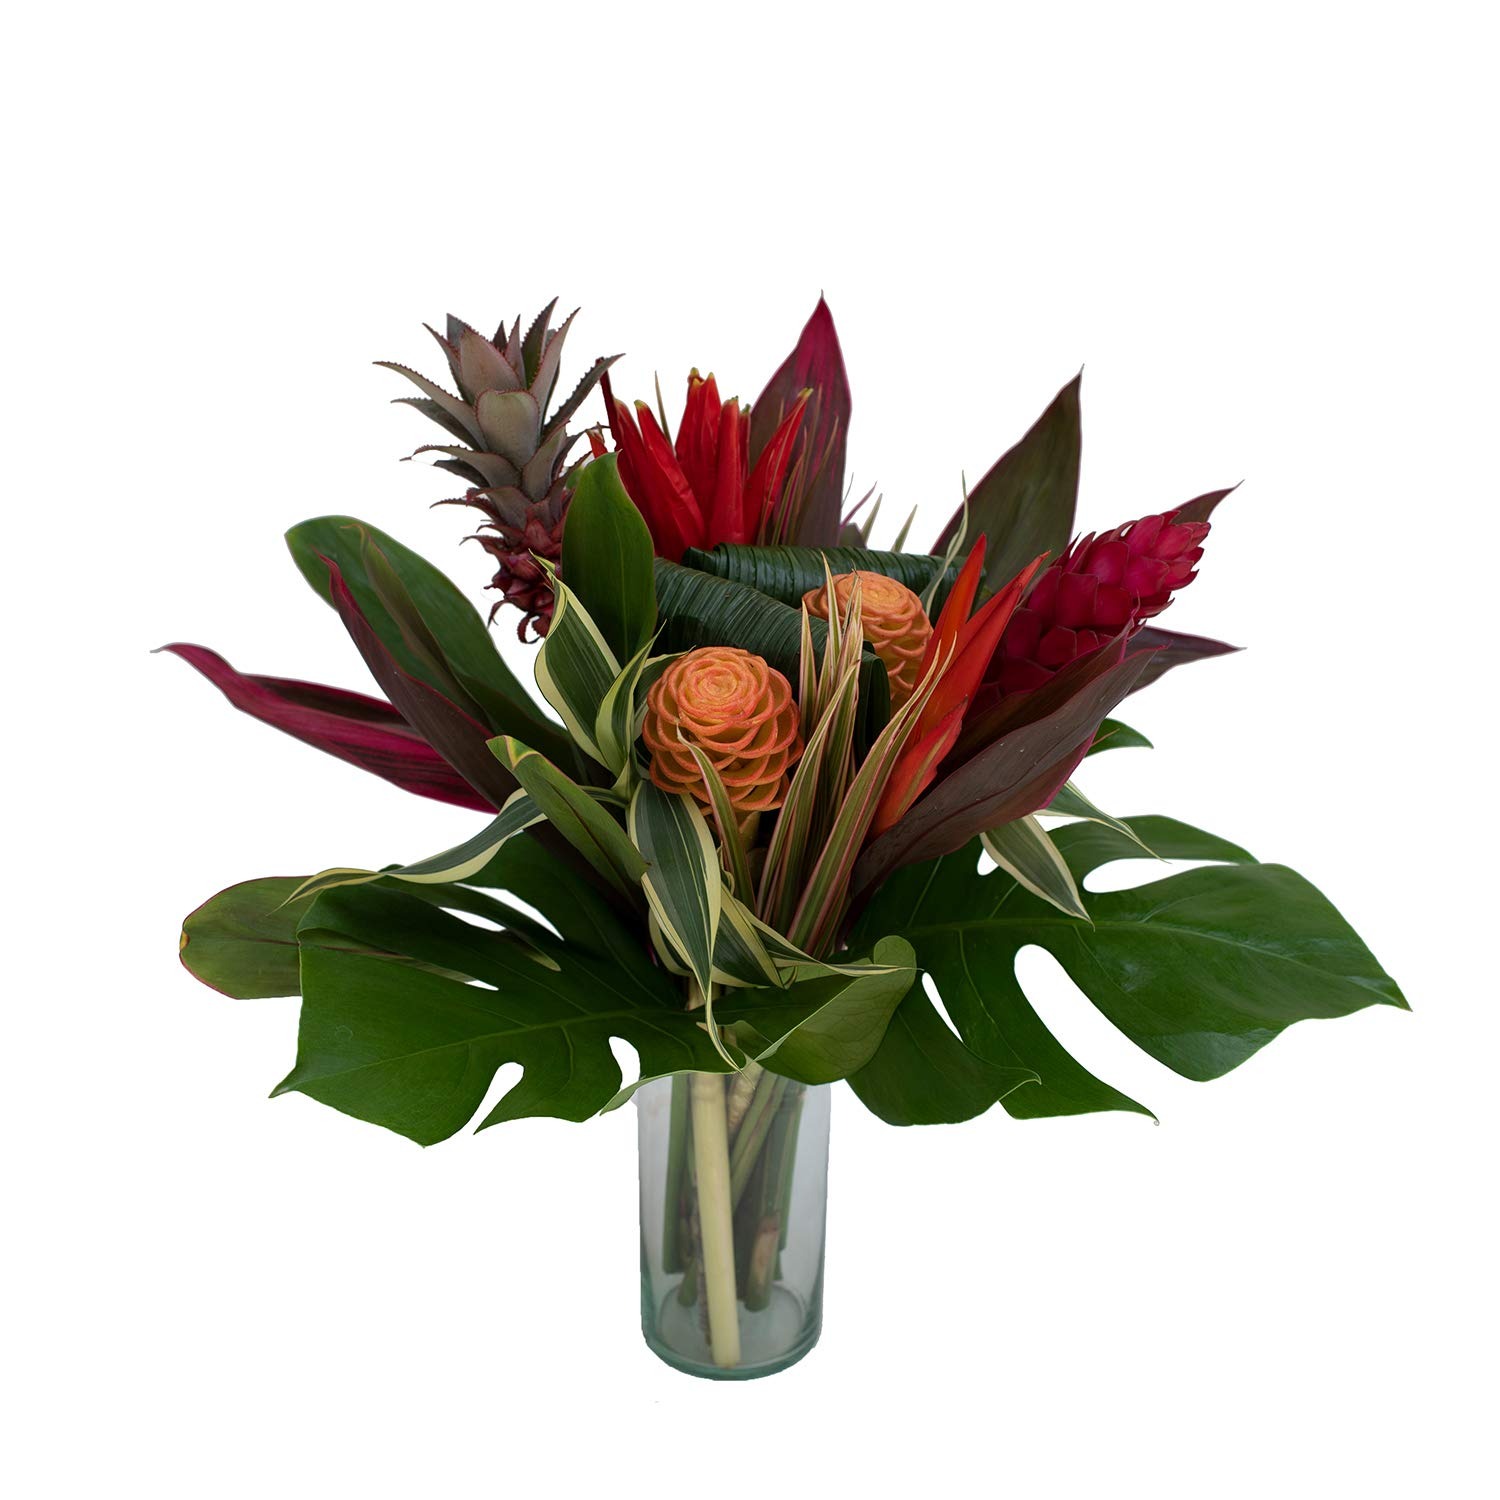
Item Name: Mau Loa Bouquet
Product Description: <p>Vibrance and warmth are what this Mau Loa Bouquet emits. With its large earthy leaves and bright colors, this arrangement will bring the warmth of paradise to any home. It is abundant with 21 tropical stems decorating this bouquet. What a treat it would be sitting on your table for all your friends and family to enjoy.</p><p><li>Handmade round bouquet</li><li>21 mix tropical stems</li><li>Nicely packed in a gift box</li></p><p>Recipe:</p><p><ul><li>1 Pink anana</li><li>1 Gingers</li><li>1 Hel. Golden</li><li>2 Shampoo ginger</li><li>1 Musa coccinea</li><li>2 monstera leaves</li><li>1 sanderiana</li><li>2 acordeon palm</li><li>1 marginata</li><li>9 cordelyen leaves</li></ul></p>
Value: nan
Unit: None

Price: 81.98